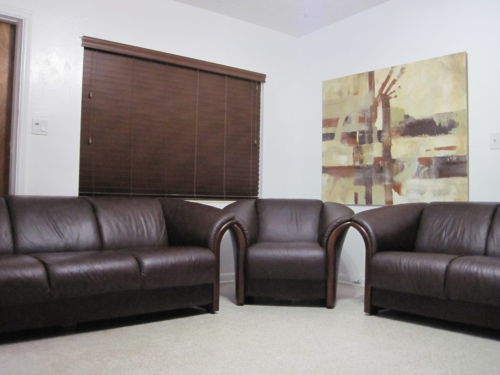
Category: sofa